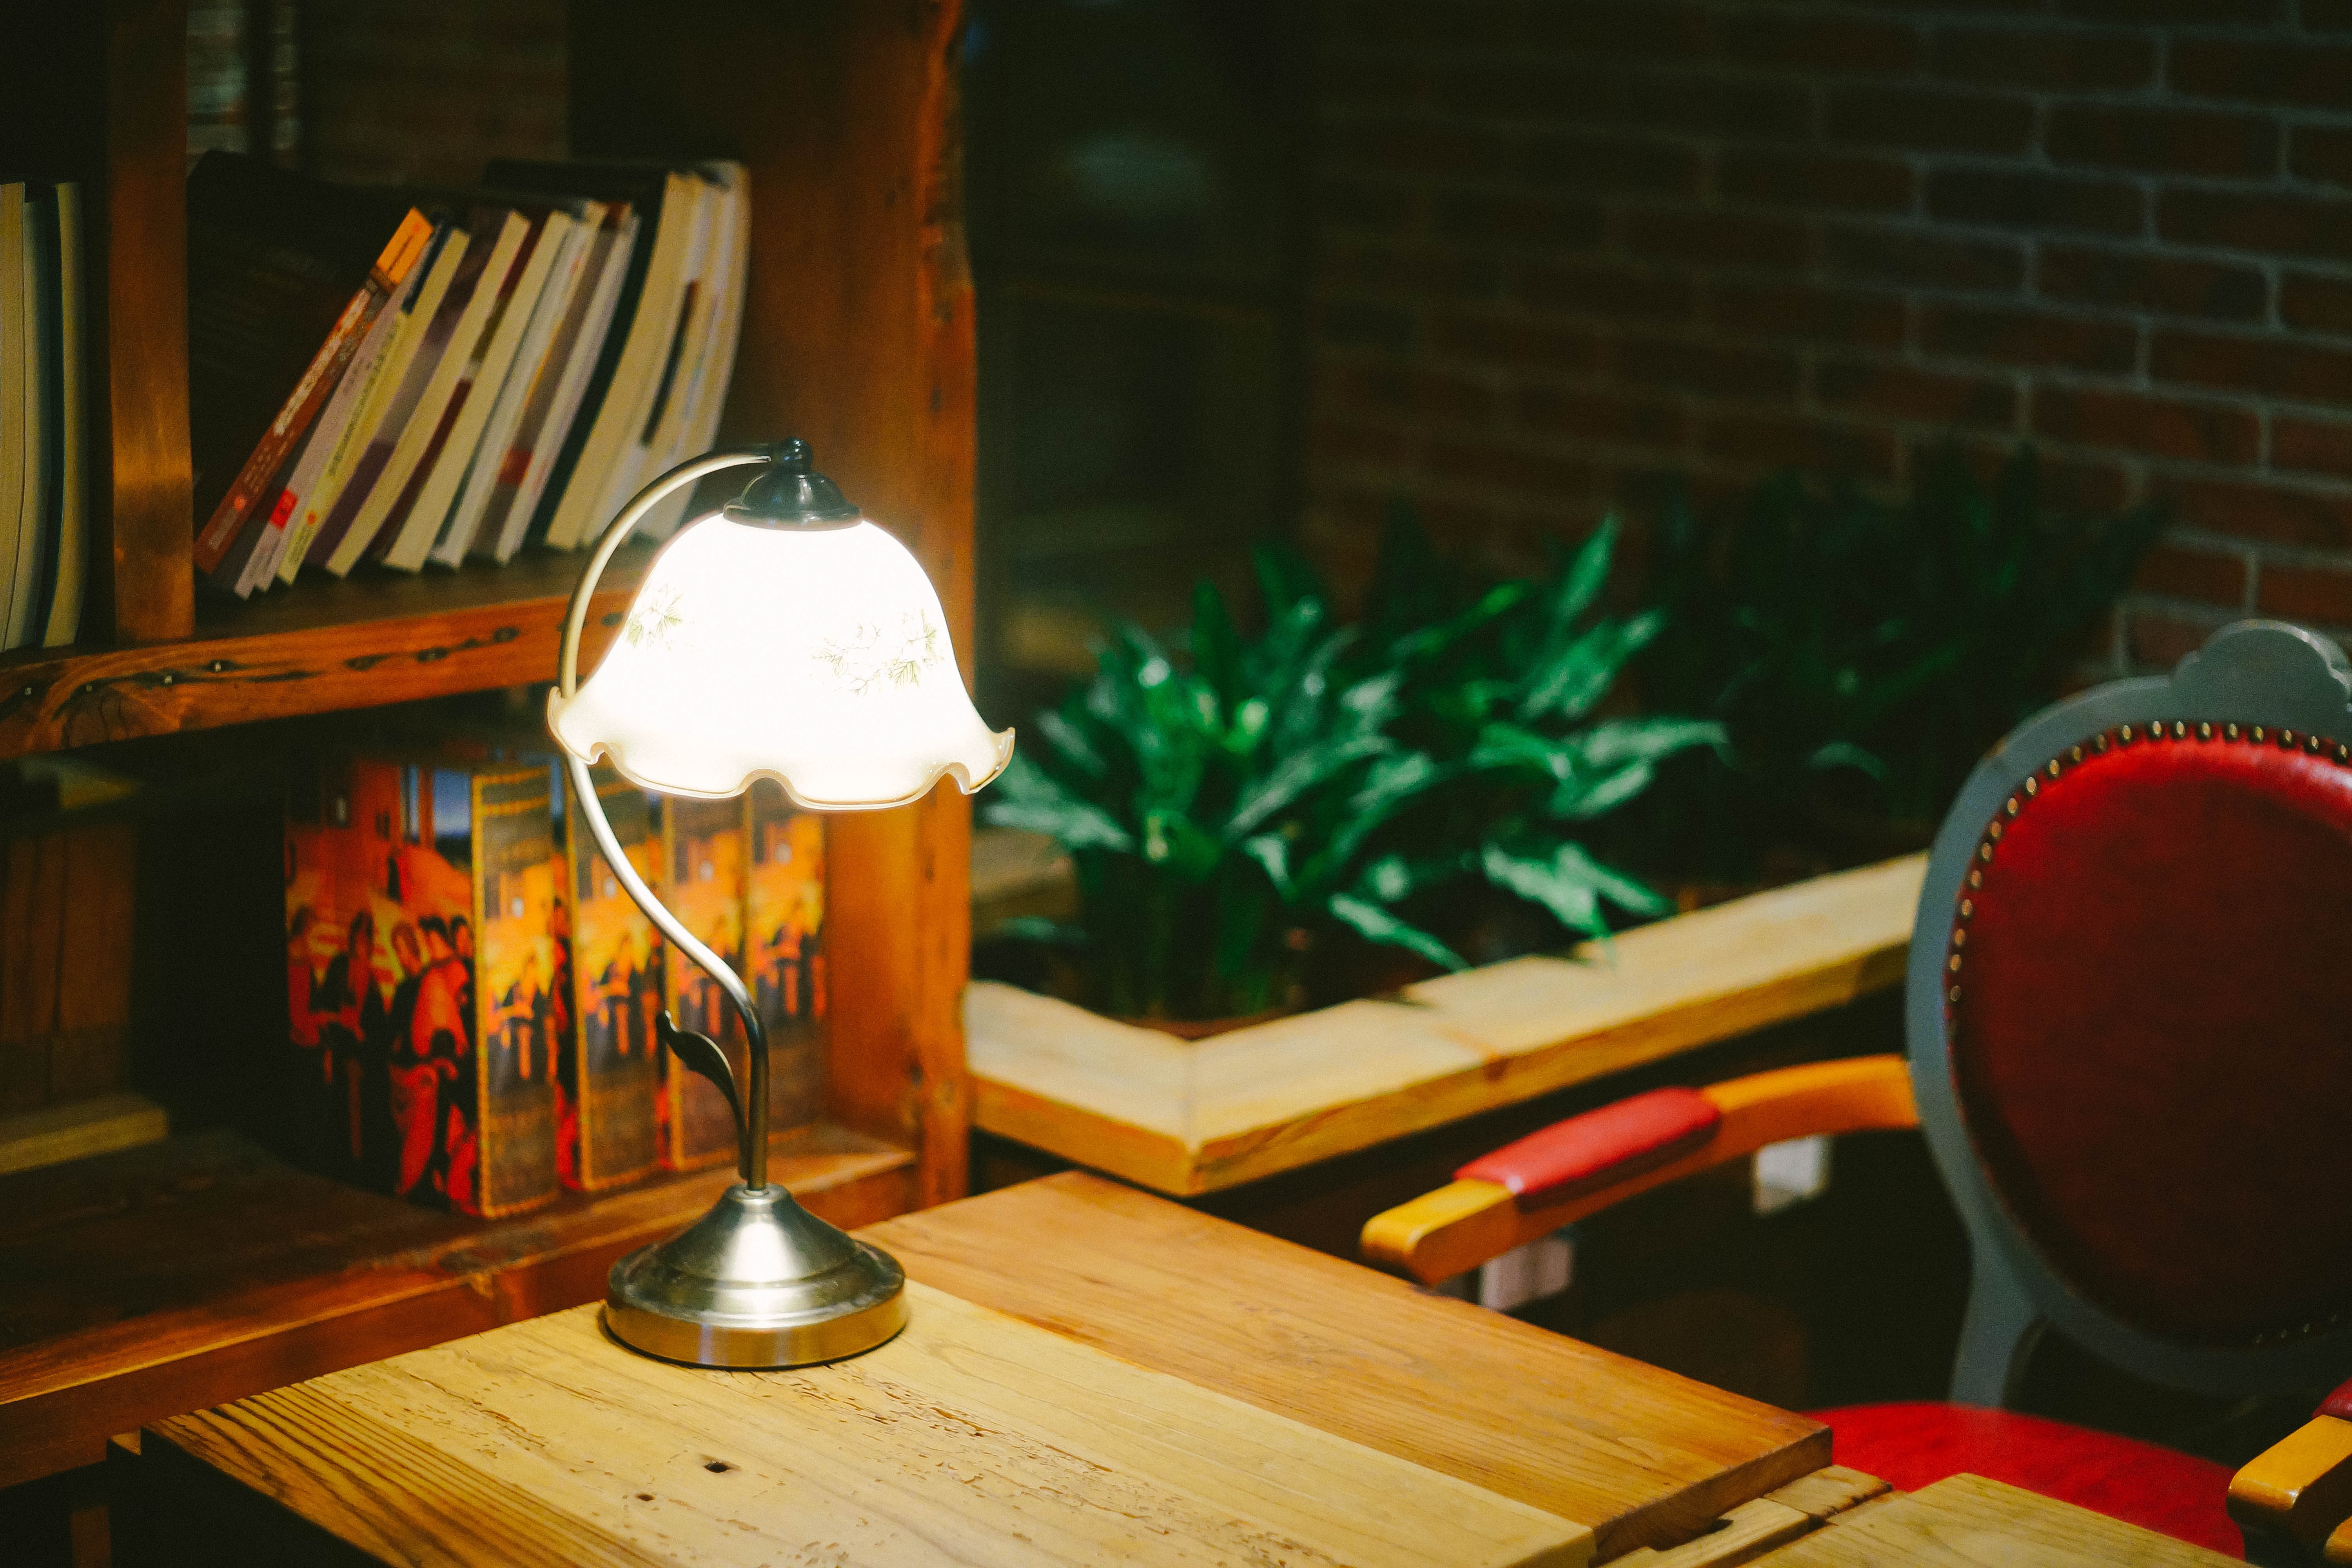
desk, cafe, wood, red, color, tables, table lamp